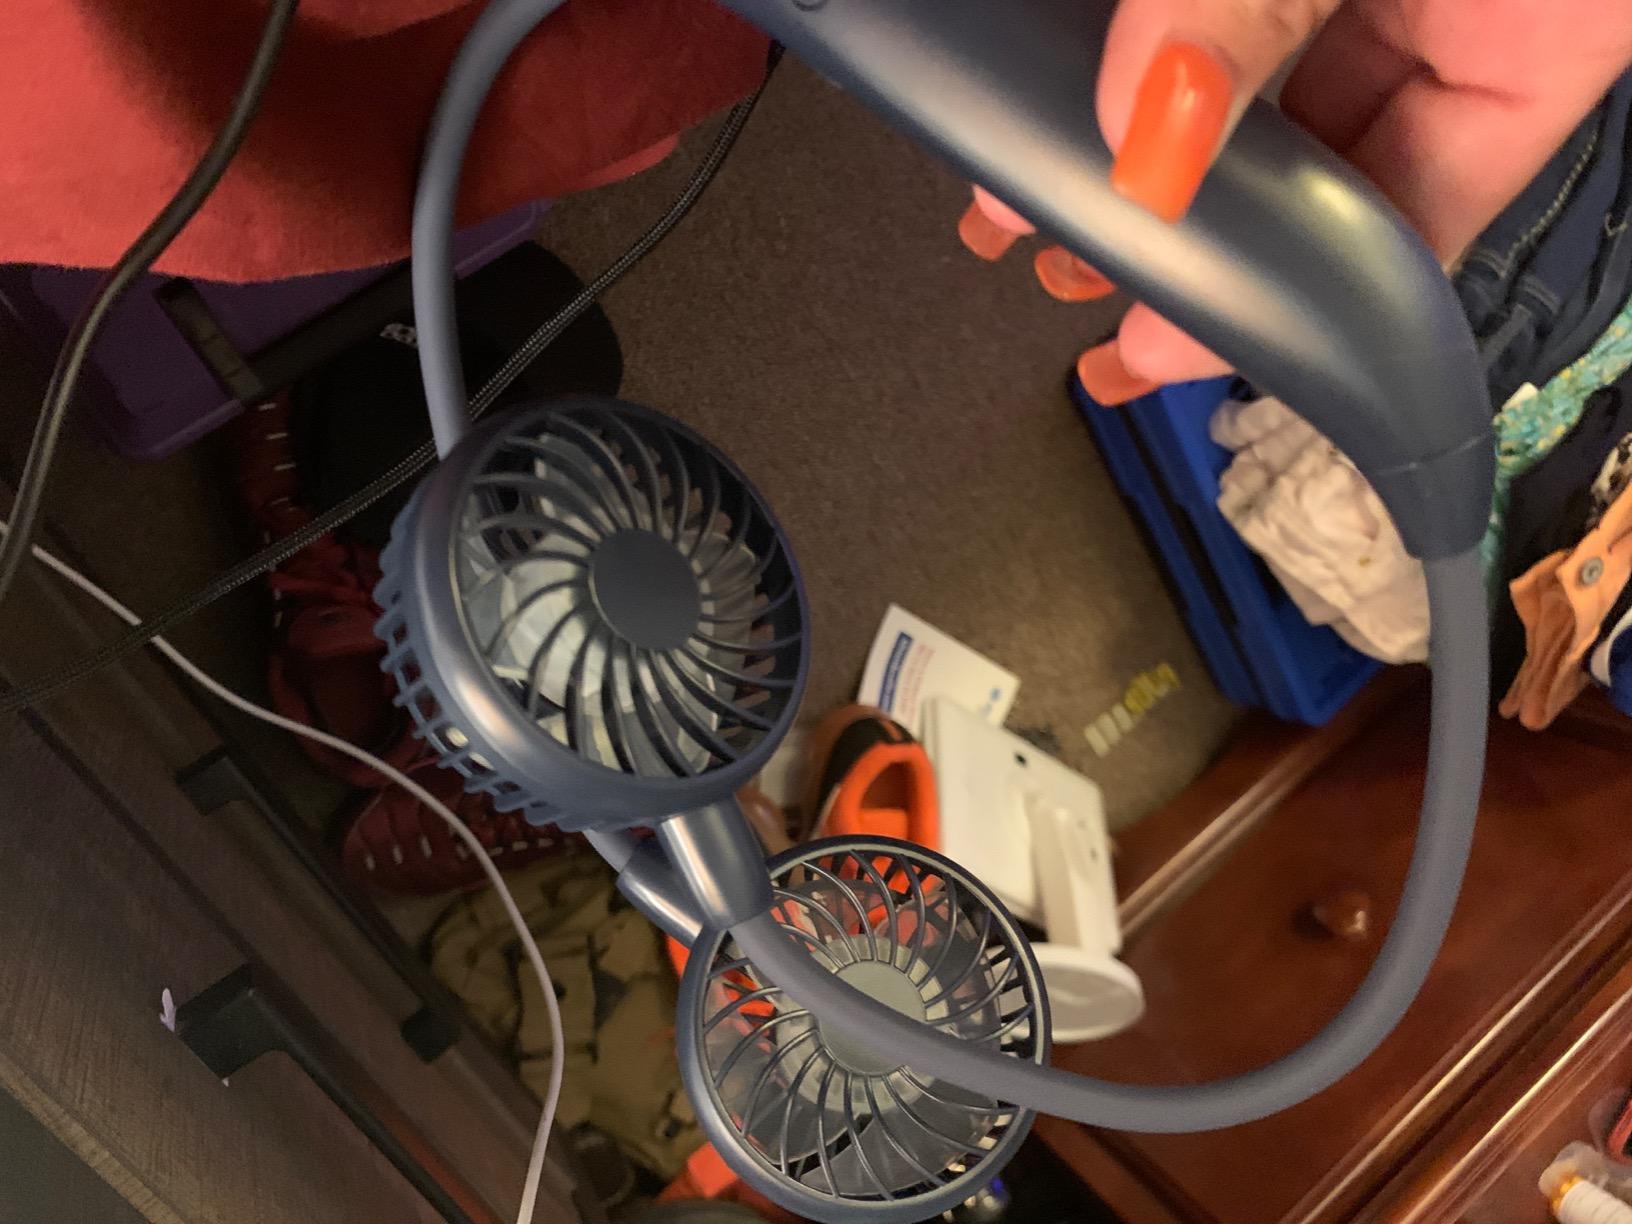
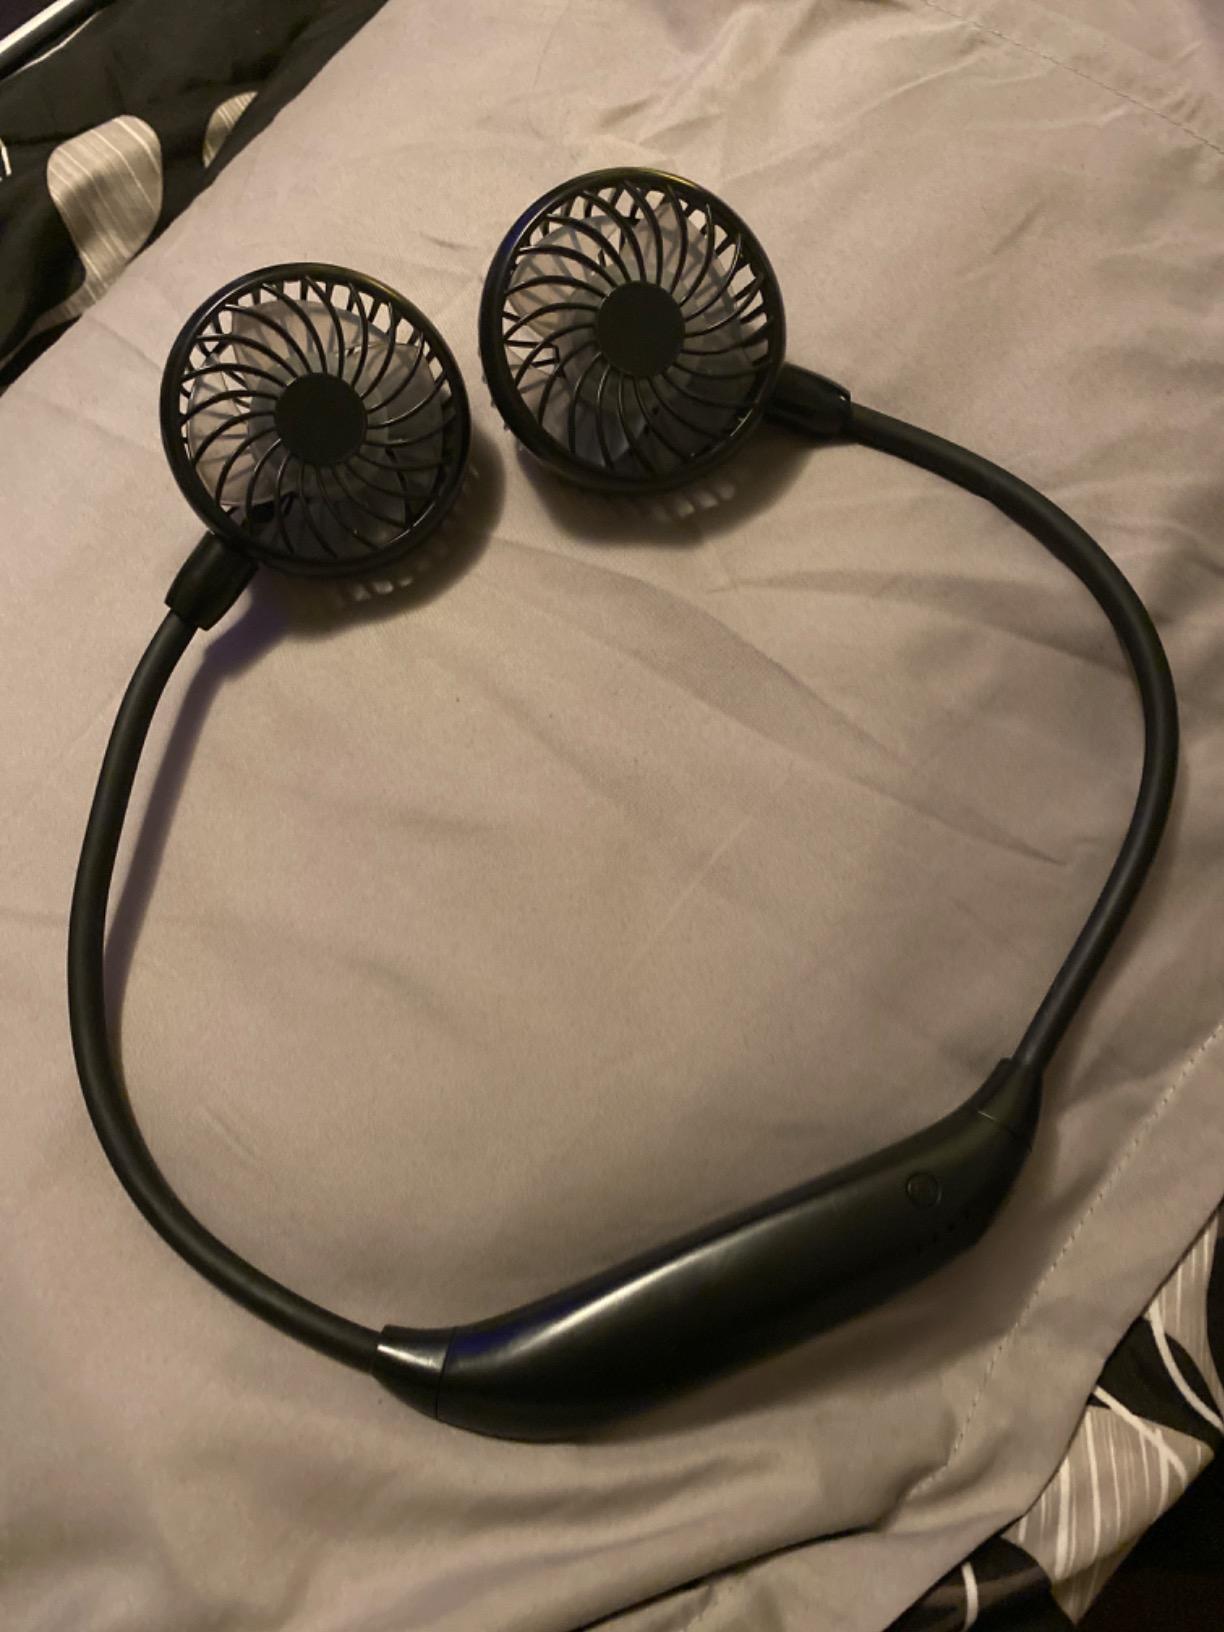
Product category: fan
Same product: no